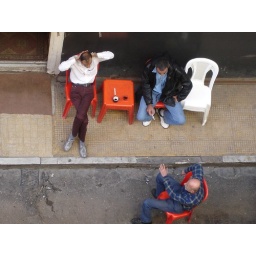
these guys were here in the same clothes in the same chairs for three mornings straight